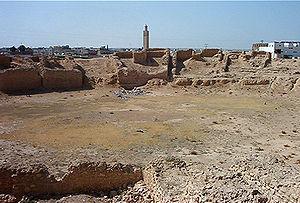
arène de l'ancien amphithéatre d'El Jem
L'amphithéâtre d'El Jem, aussi appelé Colisée de Thysdrus, est un amphithéâtre romain situé dans l'actuelle ville tunisienne d'El Jem, l'antique Thysdrus de la province romaine d'Afrique.